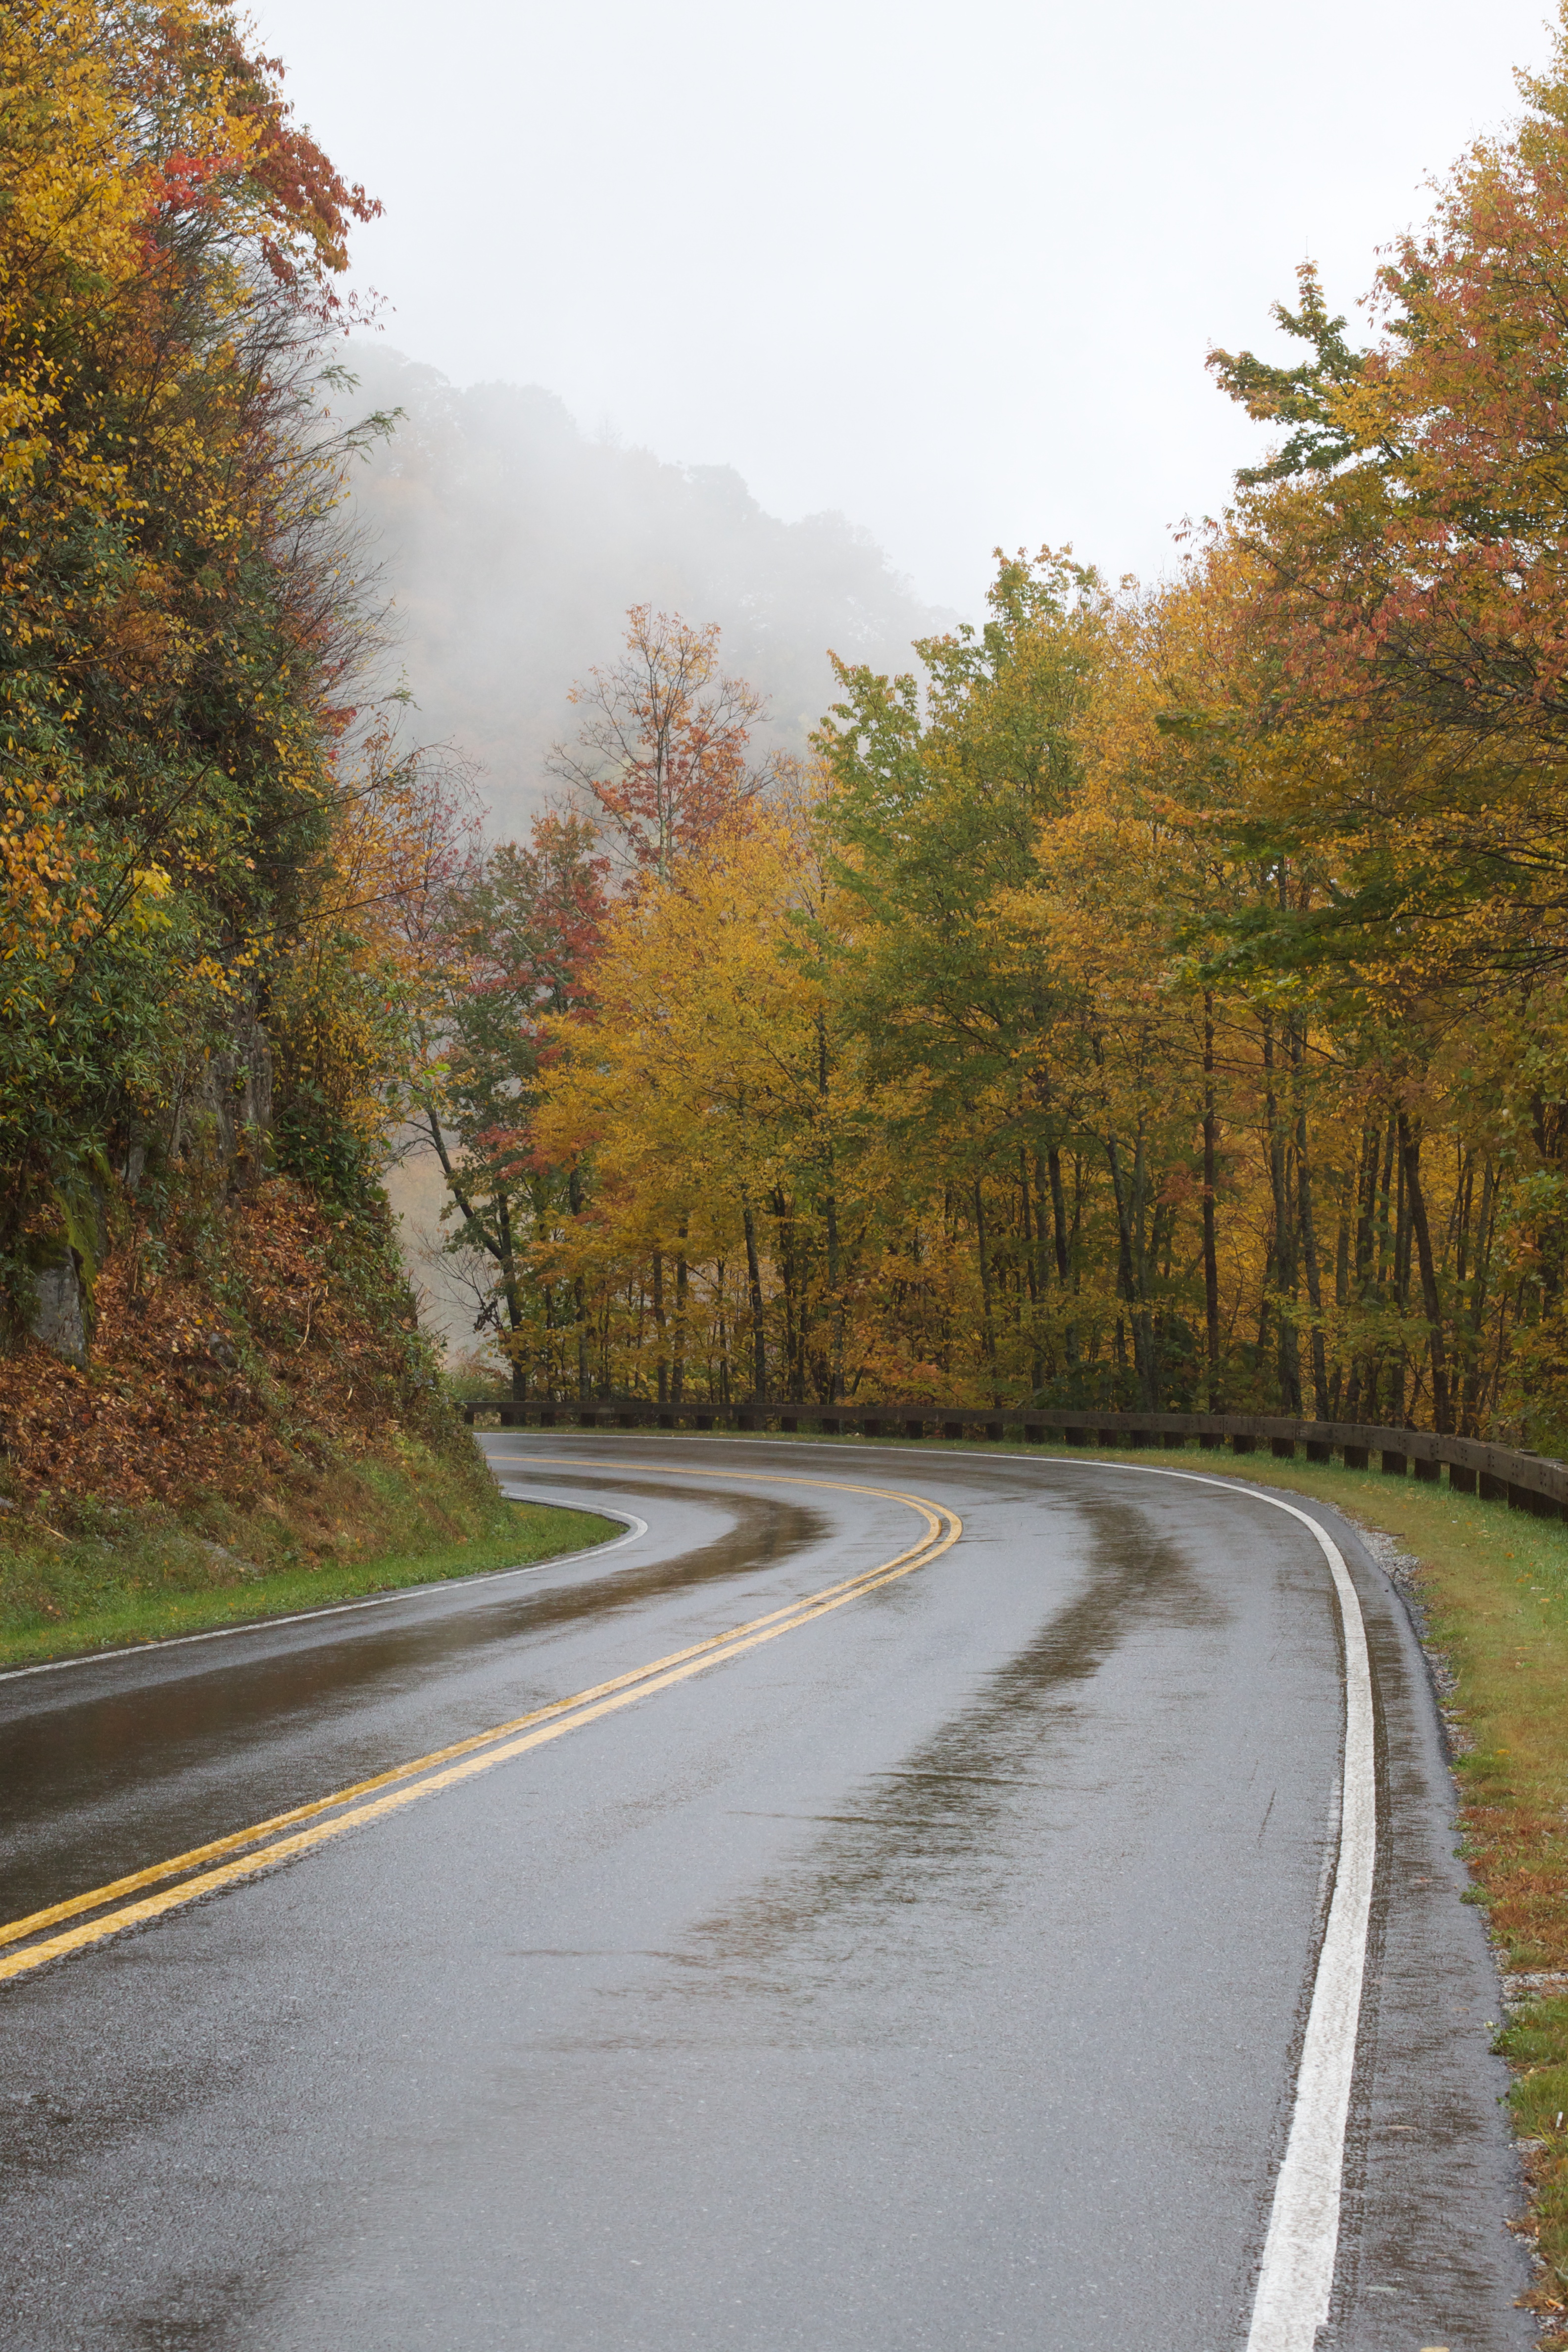
landscape, tree, road, morning, leaf, highway, asphalt, autumn, lane, season, infrastructure, odyssey, unplugd, rural area, road surface, woody plant, nonbuilding structure